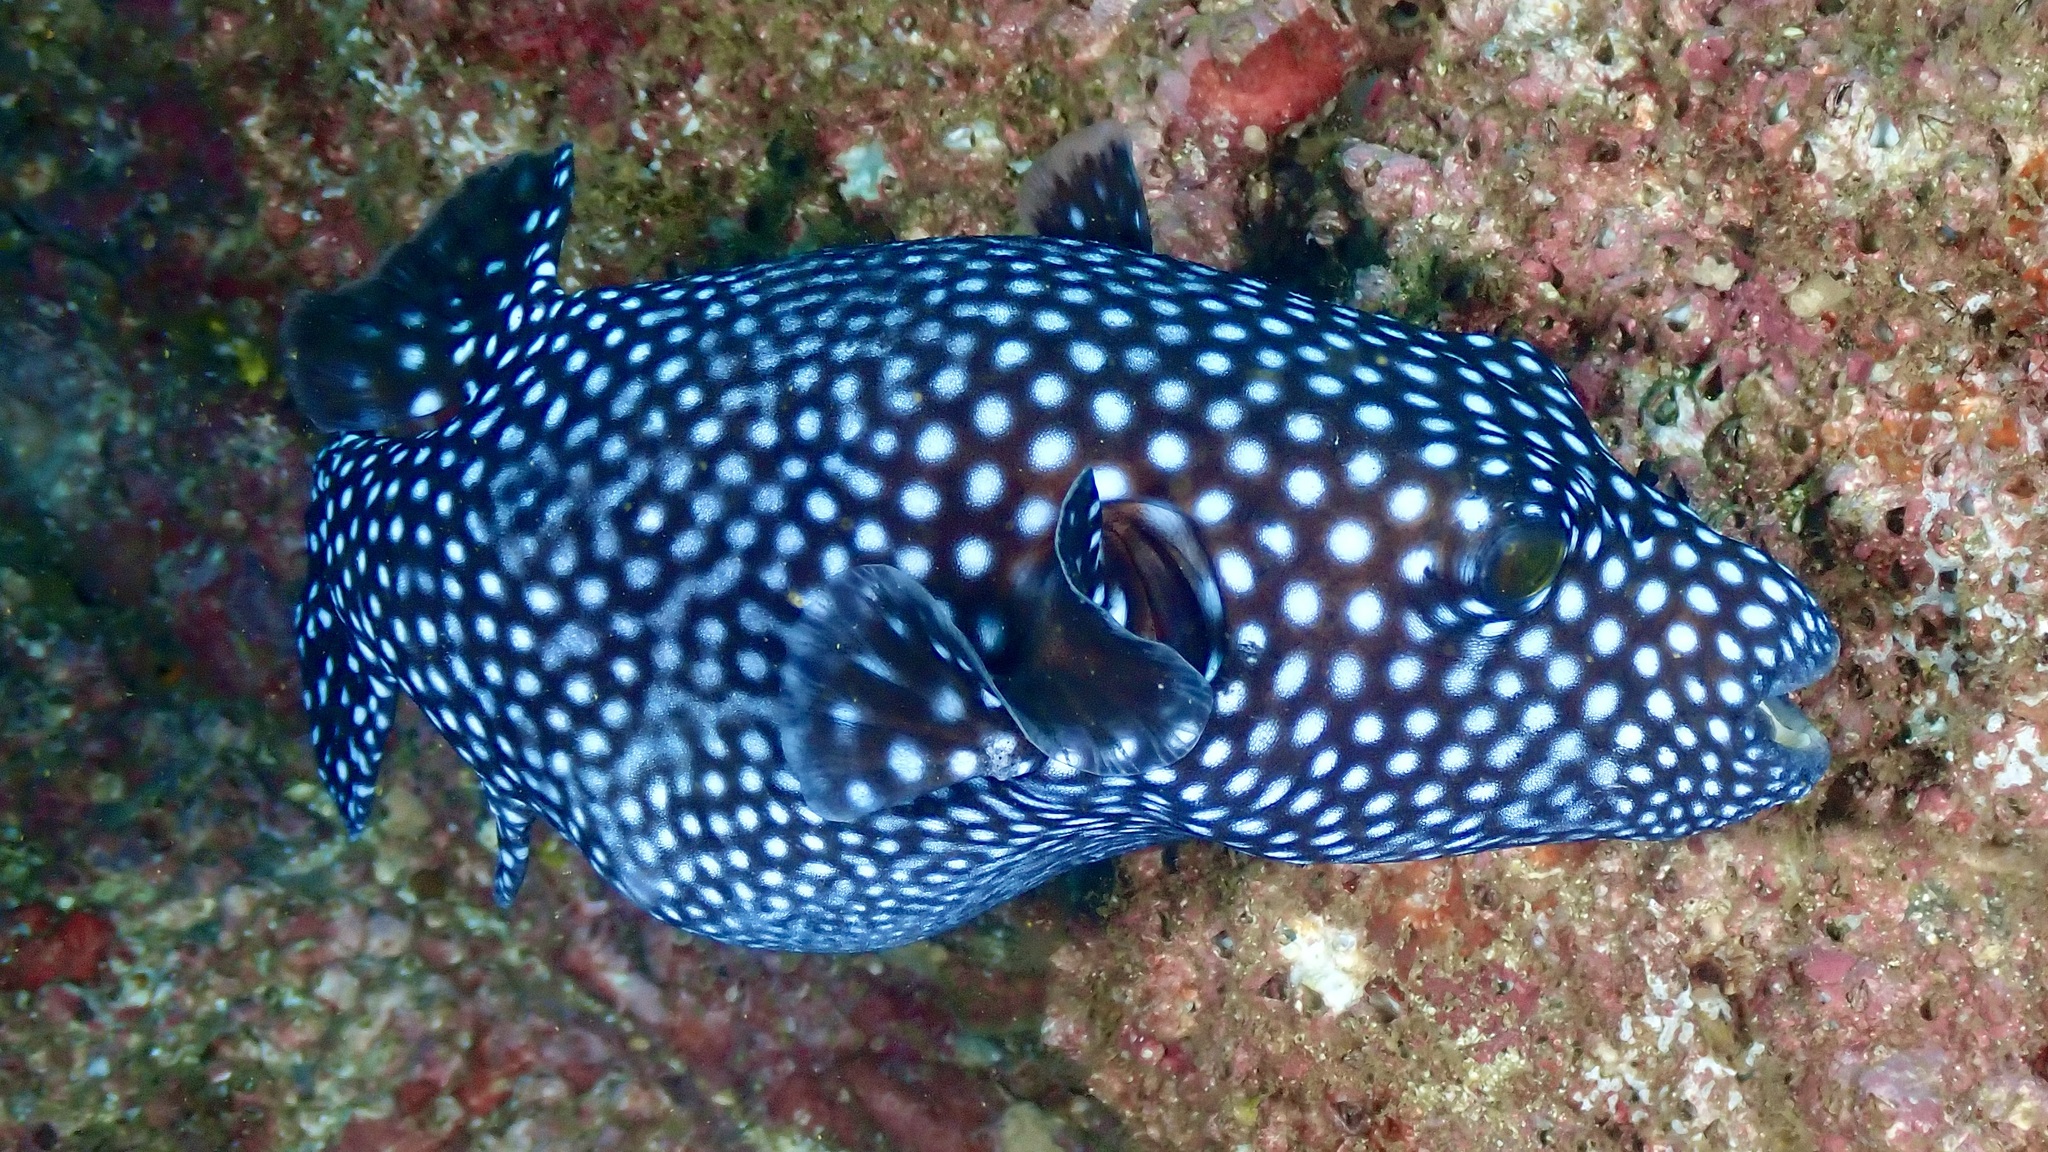
Arothron meleagris (Guineafowl Puffer)